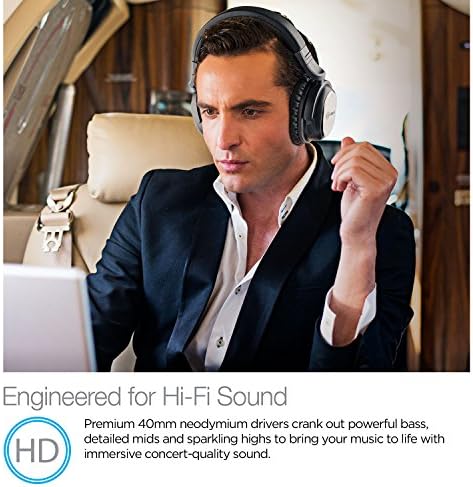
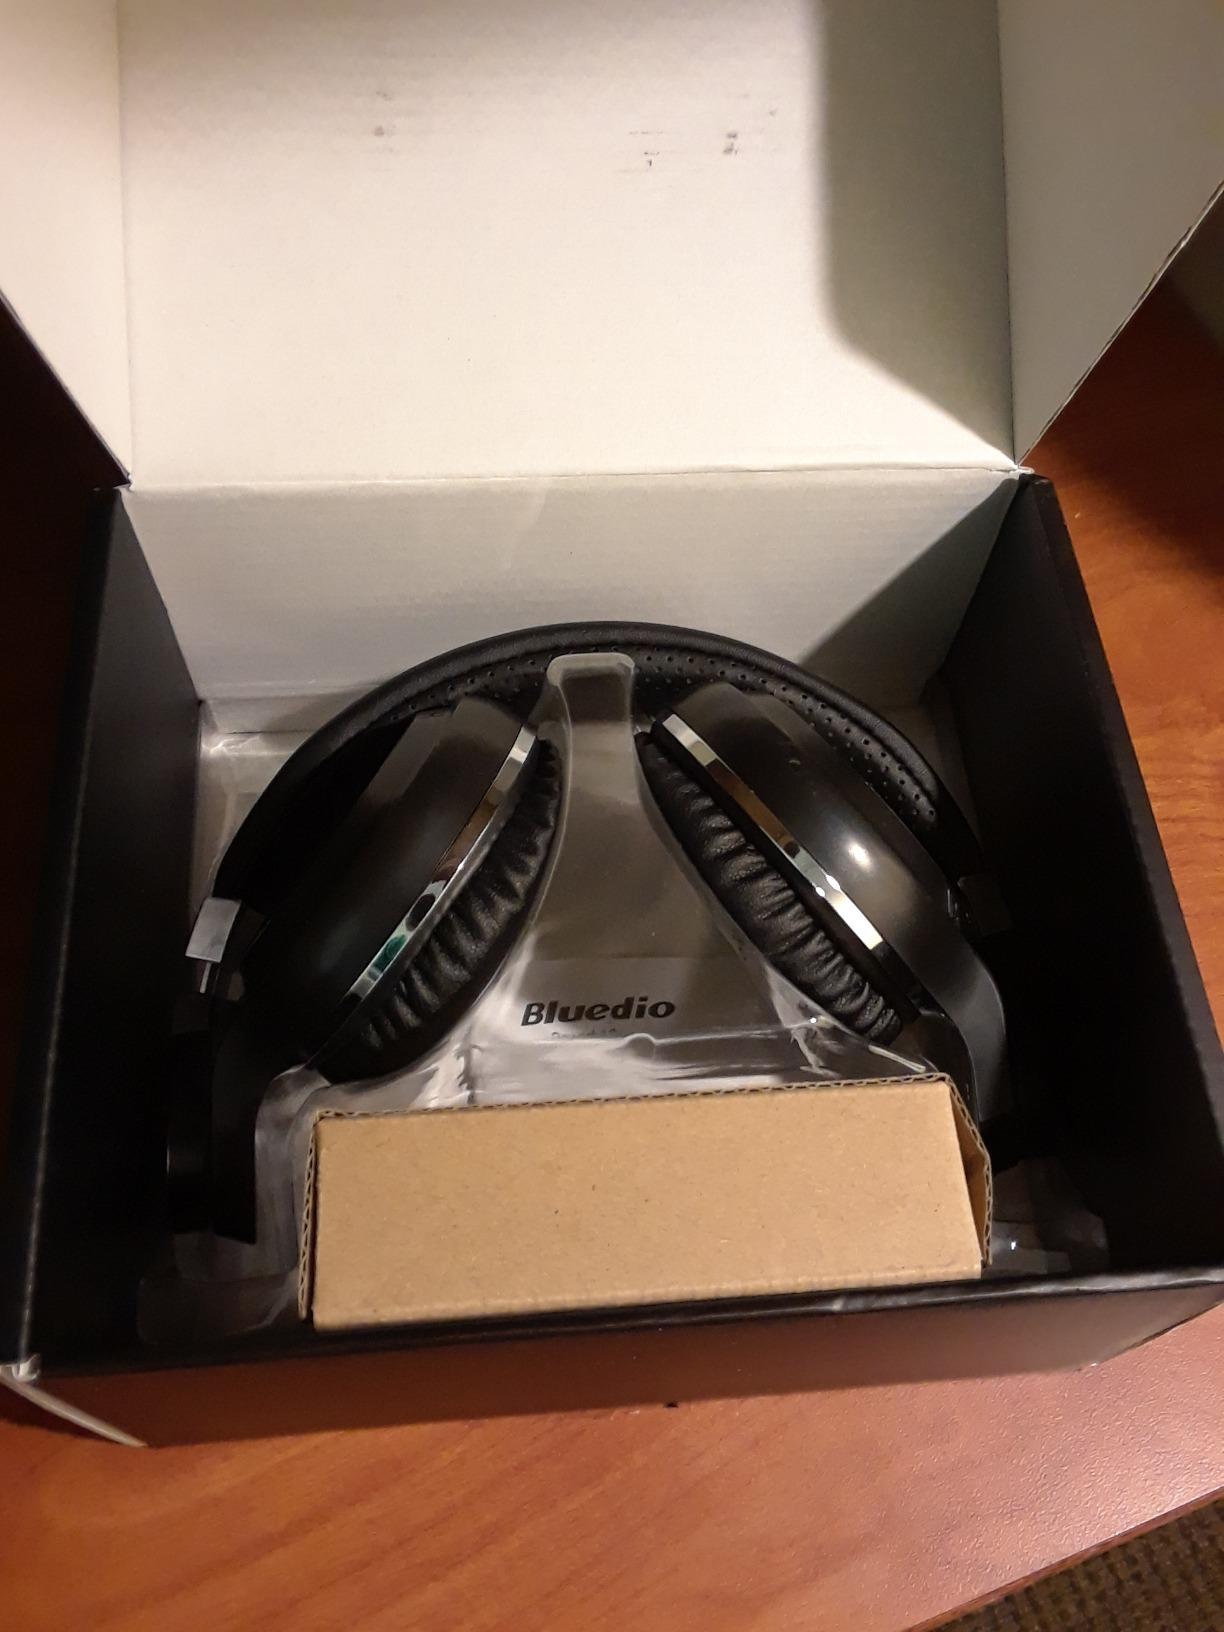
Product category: headphones
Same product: no